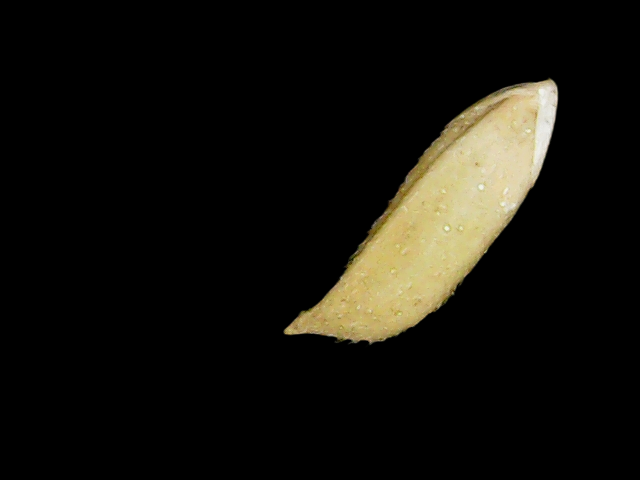
Rice variety: Binadhan12